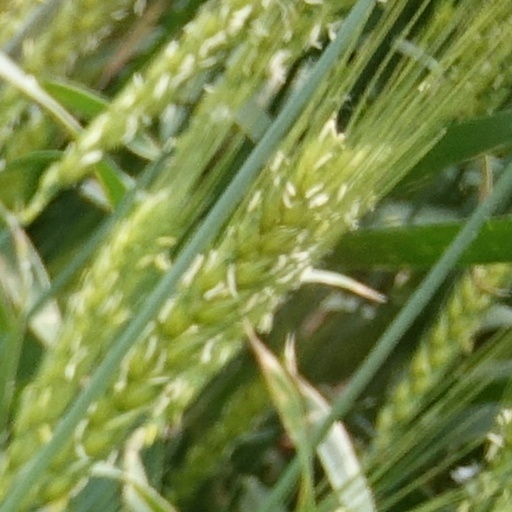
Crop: wheat